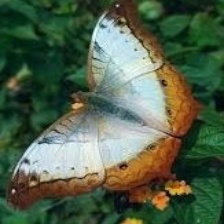
Species: MESTRA